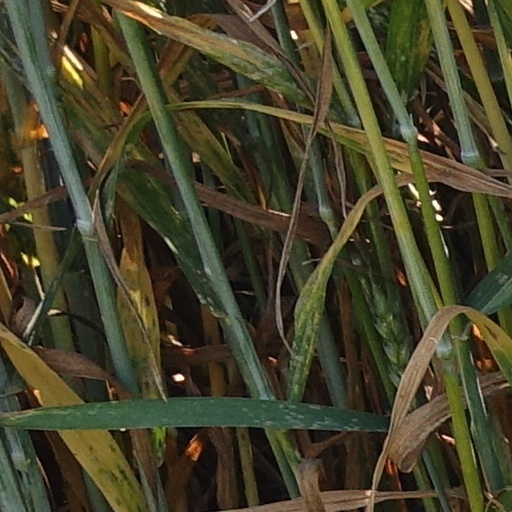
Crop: wheat